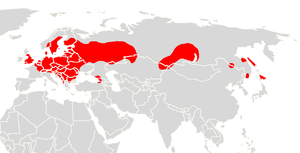
Cette liste commentée recense la mammalofaune en Europe. Elle répertorie les espèces de mammifères européens actuels et celles qui ont été récemment classifiées comme éteintes. Comme ici n'est référencé que l'Europe dans ses limites géographiques les plus communément admises, cette liste ne comptabilise pas les animaux présents dans les îles Canaries, Madère, le Groenland, la Sibérie, la partie asiatique de la Transcaucasie, l'Anatolie et Chypre.
Cette liste commentée recense la mammalofaune en Lettonie. Elle répertorie les espèces de mammifères lettons actuels et celles qui ont été récemment classifiées comme éteintes. Cette liste comporte 85 espèces réparties en dix ordres et 26 familles, dont une est « en danger critique d'extinction », deux sont « en danger », une est « vulnérable » et cinq sont « quasi menacées ».
Cette liste commentée recense la mammalofaune en Albanie. Elle répertorie les espèces de mammifères albanais actuels et celles qui ont été récemment classifiées comme éteintes. Cette liste comporte 108 espèces réparties en neuf ordres et 28 familles, dont deux sont « en danger critique d'extinction », une autre est « en danger », cinq sont « vulnérables », neuf sont « quasi menacées » et trois ont des « données insuffisantes » pour être classées.
Cette liste commentée recense la mammalofaune aux Pays-Bas européens. Elle répertorie les espèces de mammifères néerlandais actuels et celles qui ont été récemment classifiées comme éteintes. Comme ici ne sont référencés que les Pays-Bas européens, cette liste ne comptabilise pas les animaux présents dans les Pays-Bas caribéens et dans les autres anciens membres des Antilles néerlandaises, qui sont des îles situées aux petites Antilles.